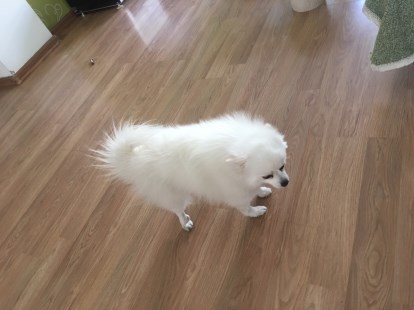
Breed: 1936-n000005-Pomeranian